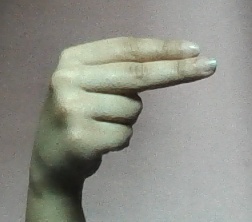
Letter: ain